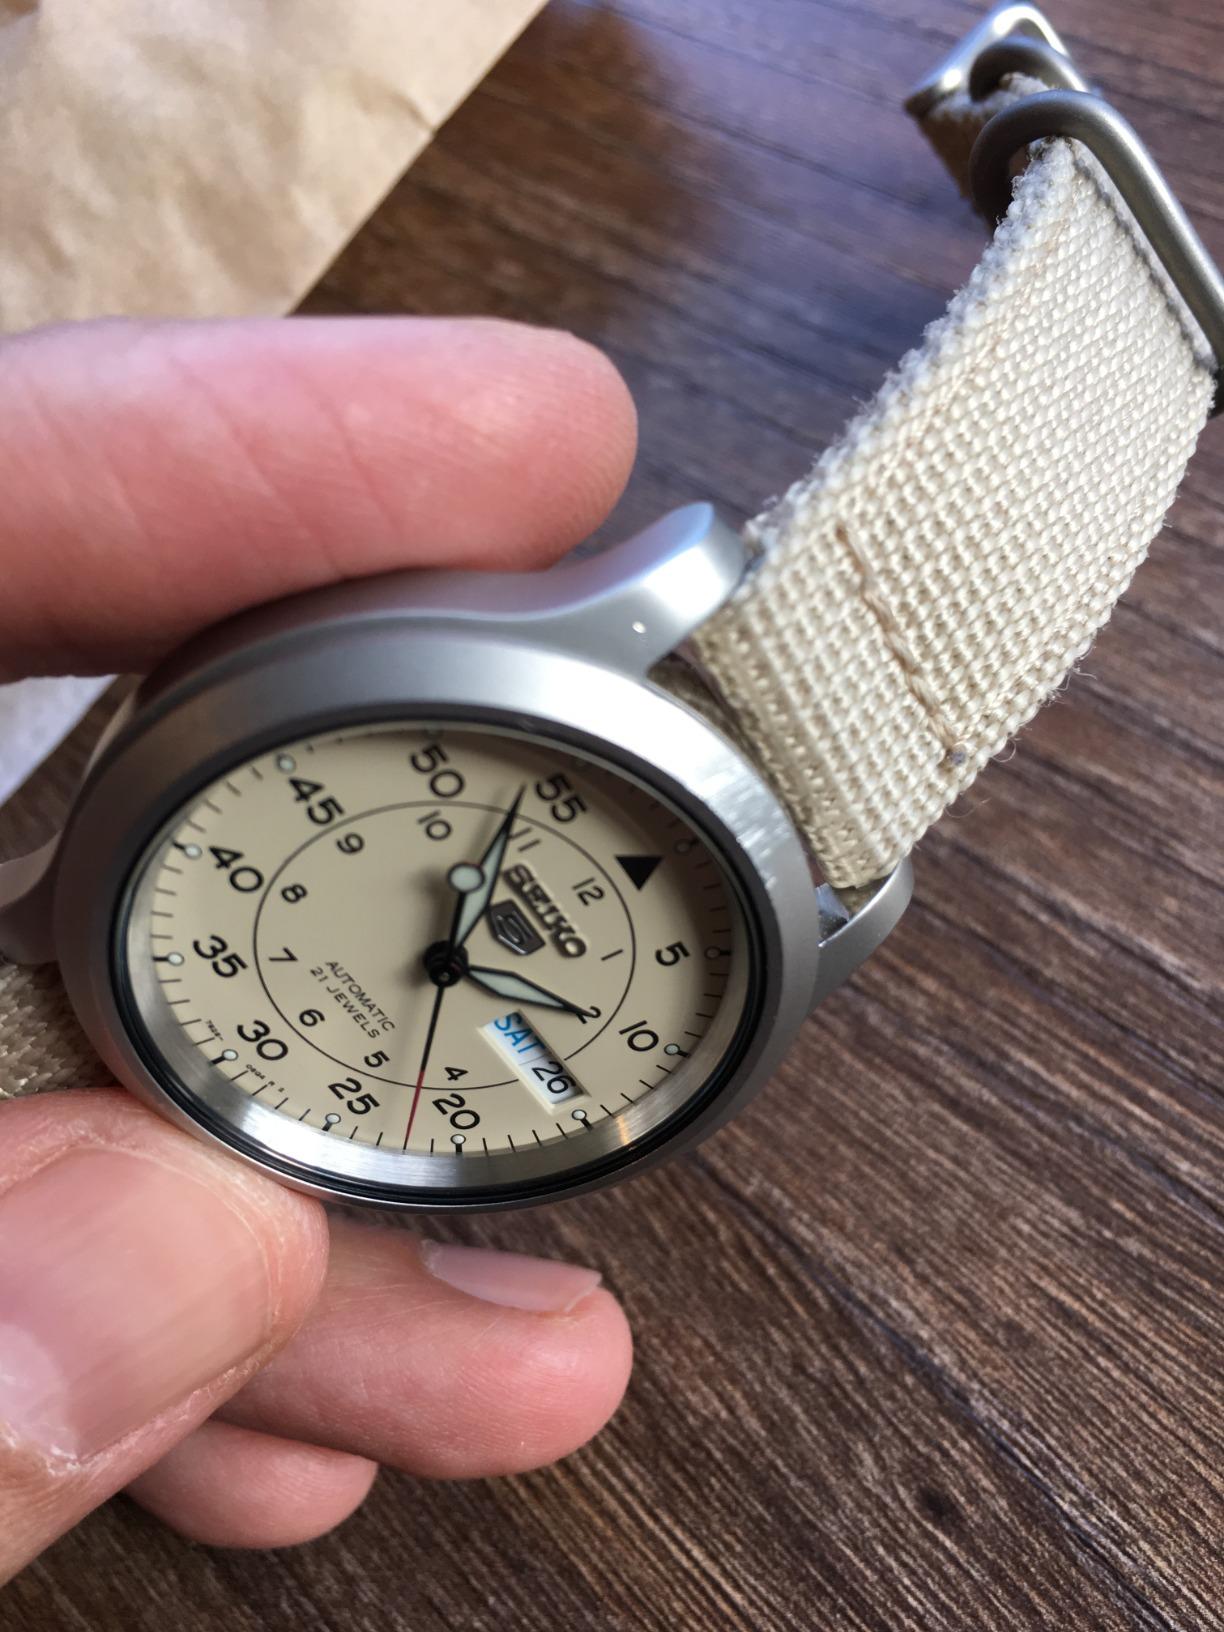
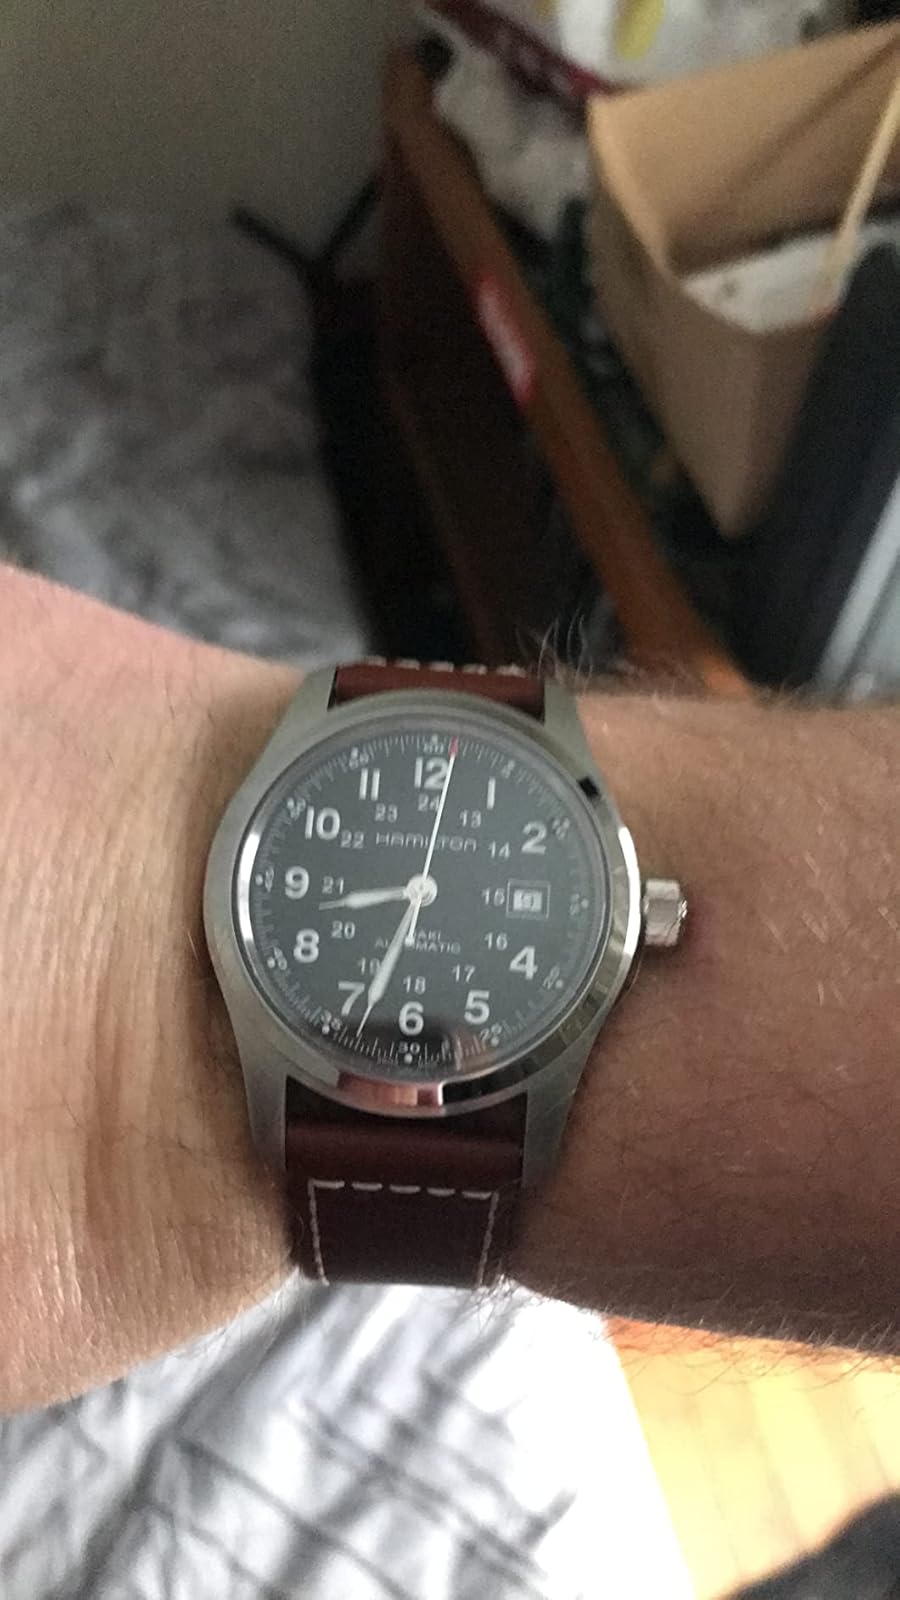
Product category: accessories_watch
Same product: no